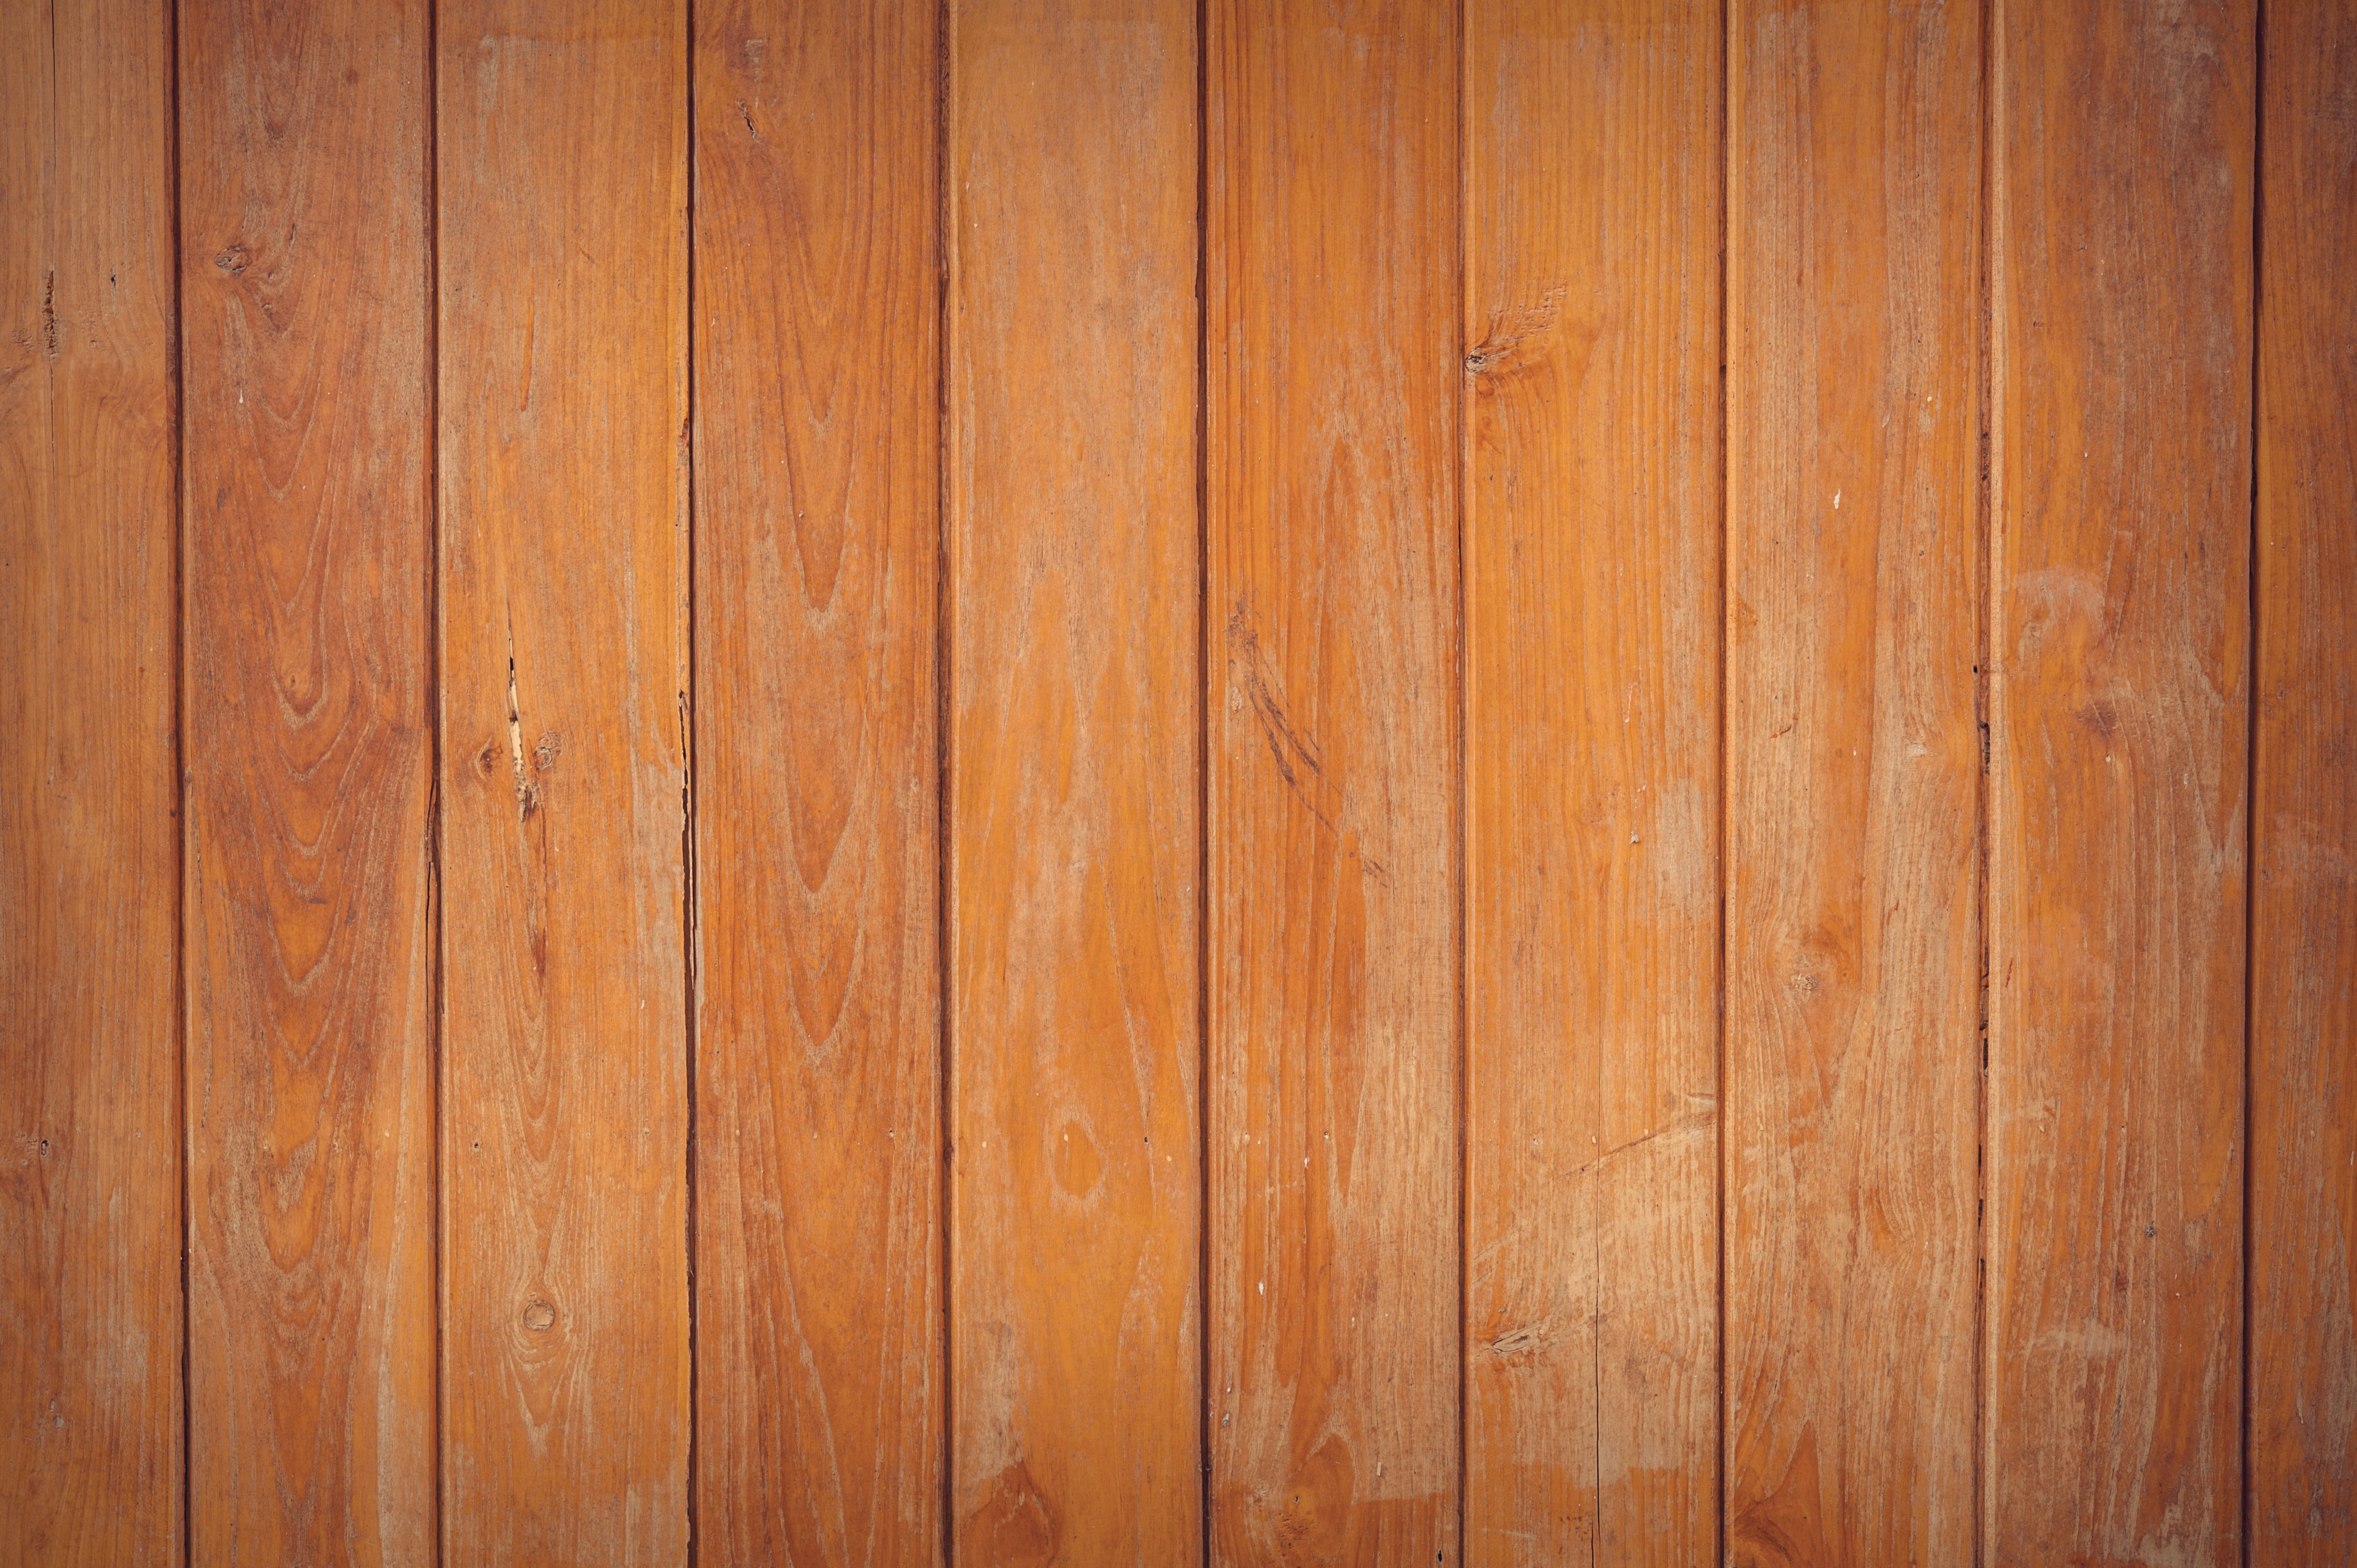
nature, abstract, board, wood, antique, grain, plank, floor, interior, building, home, wall, dark, decoration, color, macro, natural, banner, brown, grunge, dried, furniture, closeup, lumber, door, decor, material, background, design, hardwood, decorative, carpentry, oak, backdrop, flooring, wood flooring, laminate flooring, wood stain